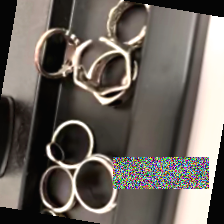
Label: no bracelet mod